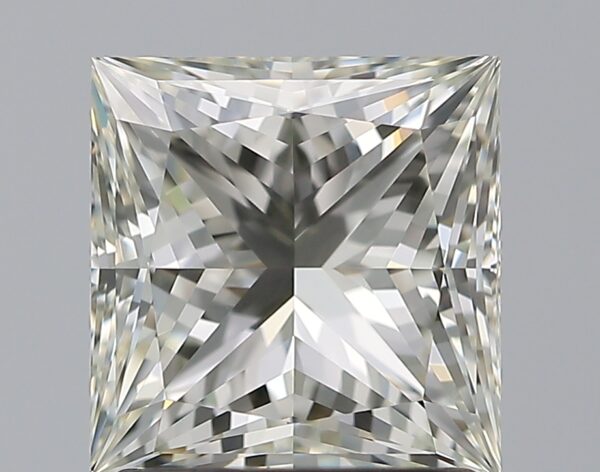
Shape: princess
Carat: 1.5
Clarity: VVS2
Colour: K
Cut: EX
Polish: EX
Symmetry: EX
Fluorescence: N
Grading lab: GIA
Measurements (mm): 6.3 x 6.13 x 4.53